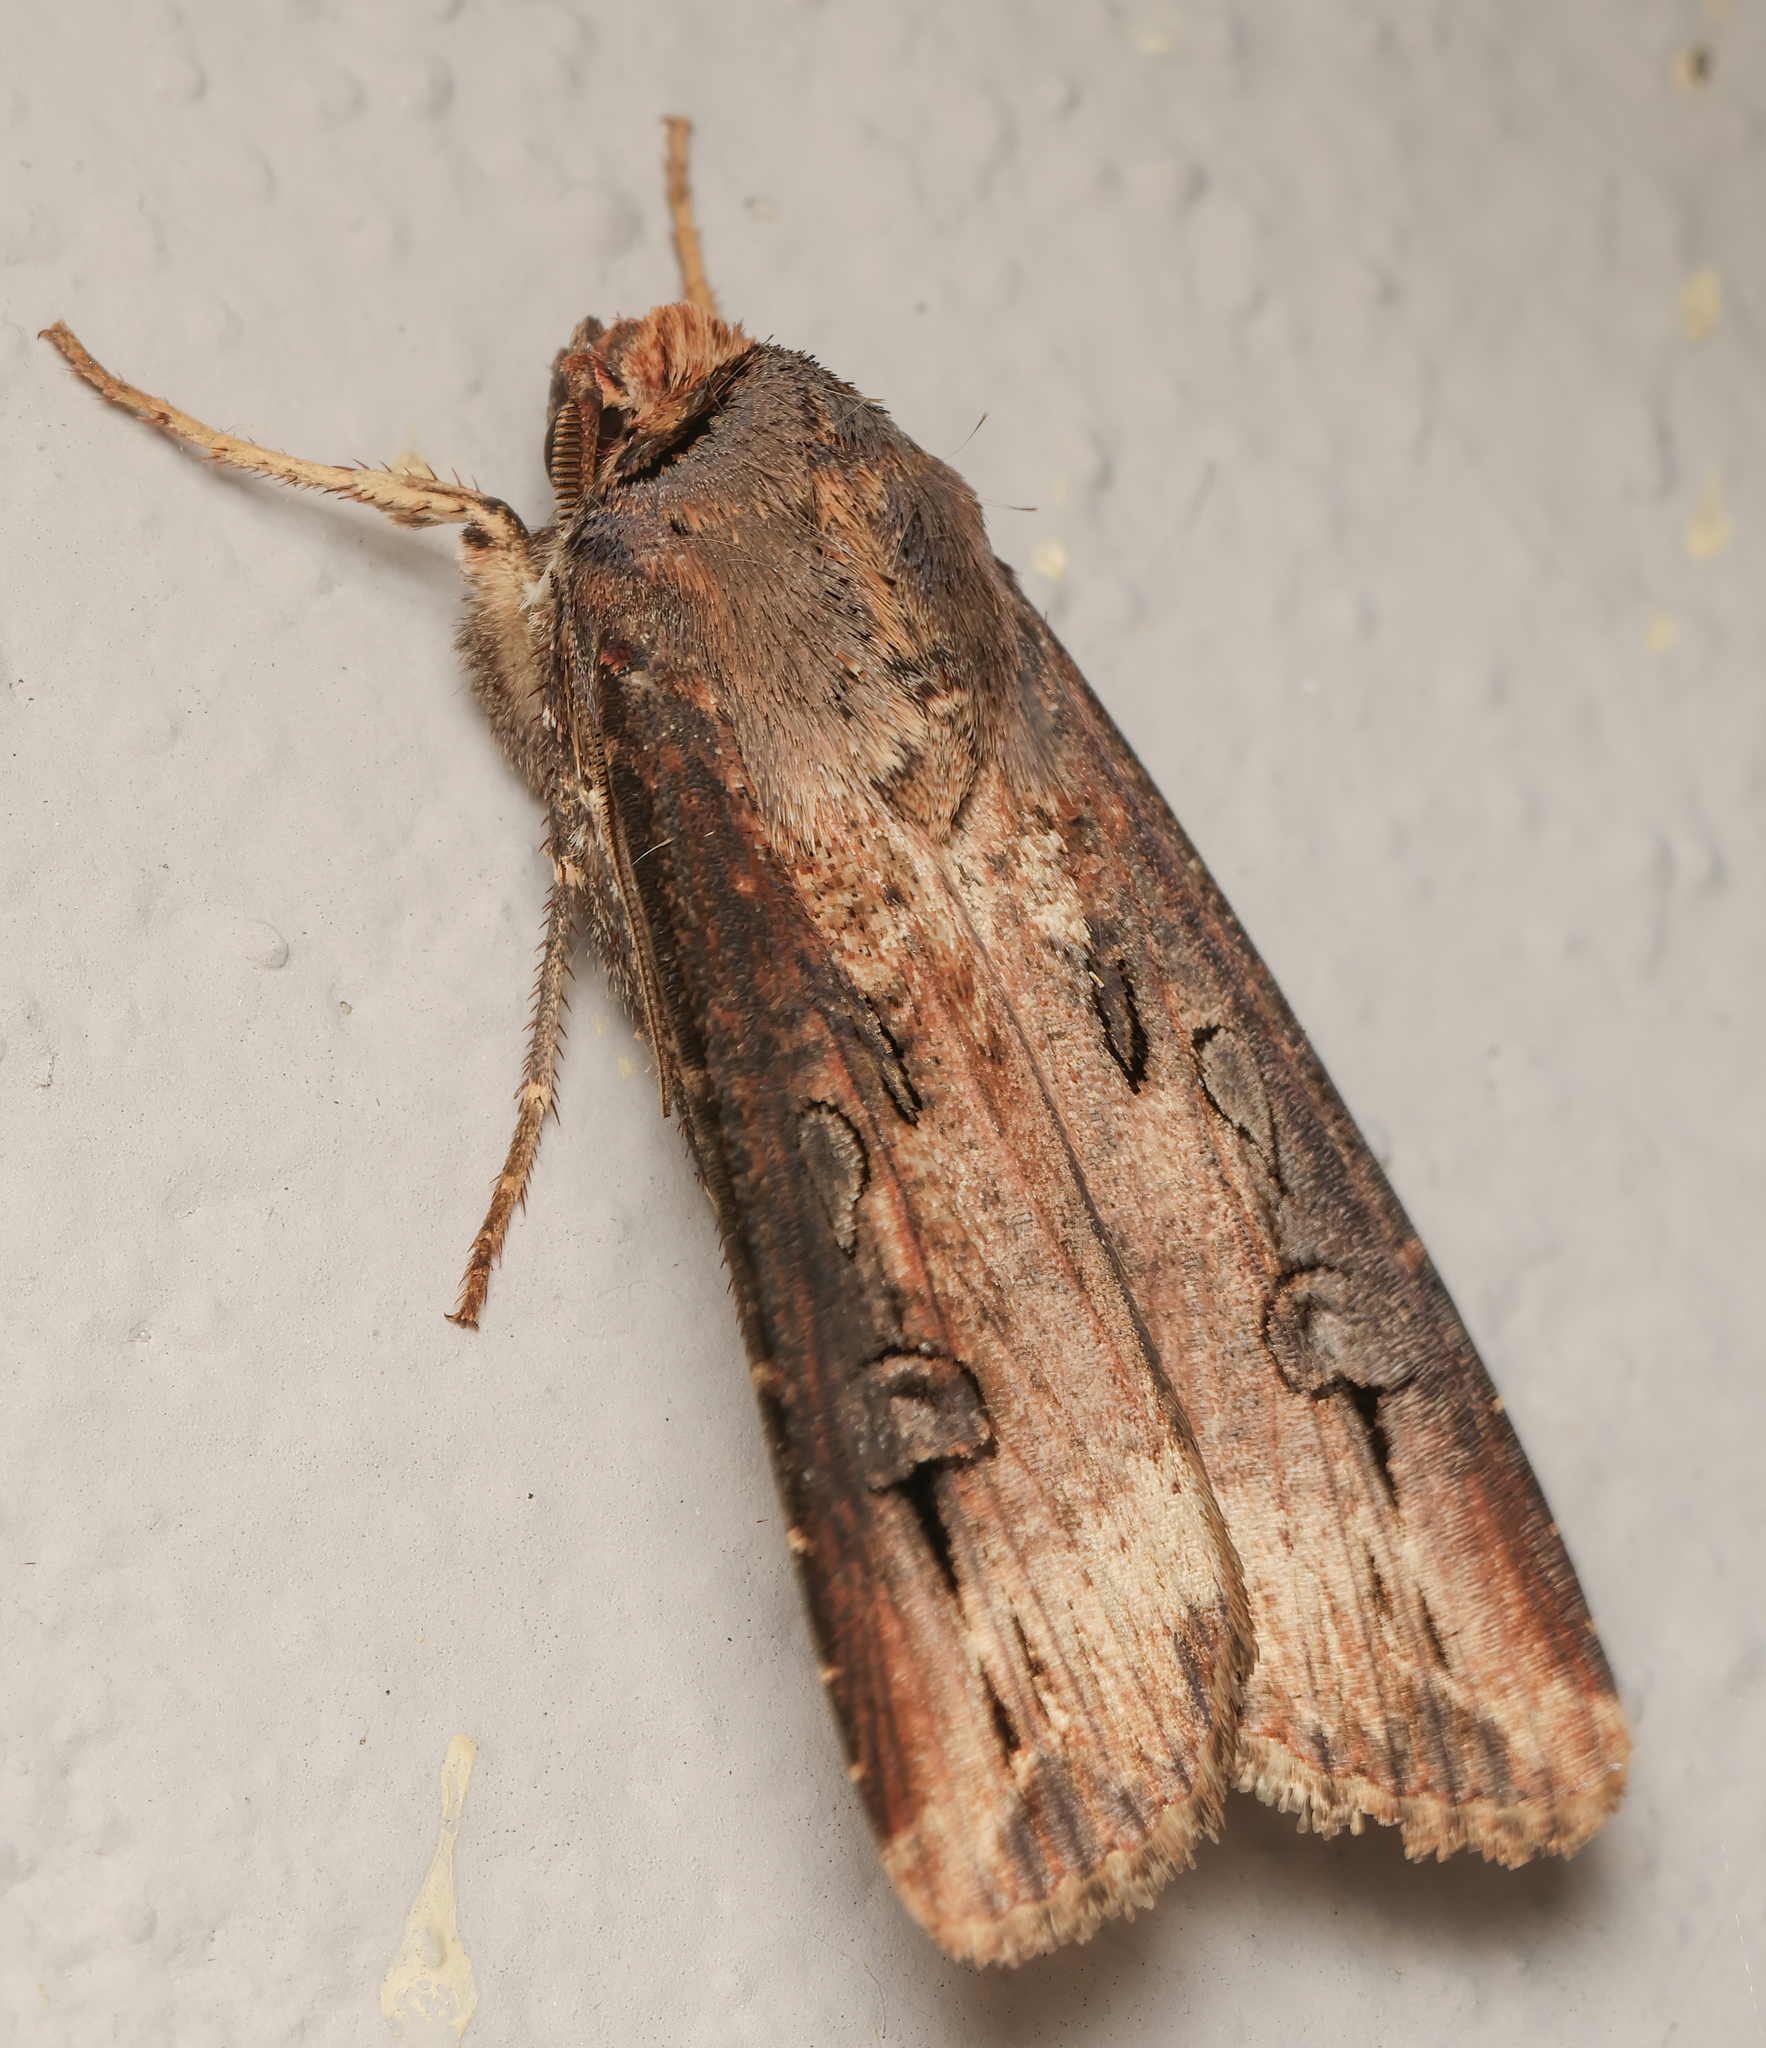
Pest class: cutworms